Bec Abbey

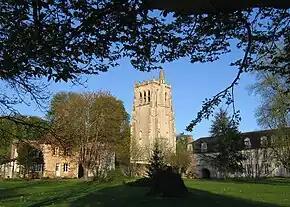
West side of the Tour Saint-Nicolas, between the ancient pottery to its left and the monks' residential building to its right

The abbey was founded in 1034 by Saint Herluin, whose life was written by Gilbert Crispin, Abbot of Westminster, formerly of Bec, and collated with three other lives by Milo Crispin. Abbey construction began in 1034 and continued through 1035. Further lands were added through 1040. Saint Herluin was a Norman knight who in about 1031 left the court of Gilbert, Count of Brionne, to devote himself to a life of religion: the "commune" of Le Bec Hellouin preserves his name. One hundred and thirty-six monks made their profession while Herluin was in charge.